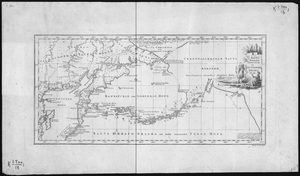
Cette carte russe de 1781 décrit des parties de l'est de la Sibérie et le nord-ouest du continent nord-américain, incluant les lieux atteints par les Russes Mikhail Gvozdev et Ivan Sind, l'explorateur anglais le capitaine James Cook, et d'autres. En 1732, l'expédition dirigée par Gvozdev et le navigateur Ivan Fedorov traversèrent le détroit de Béring entre l'Asie et l'Amérique, et découvrirent les îles de Diomede, puis atteignirent l'Alaska aux alentours du cap Prince-de-Galles. L'expédition débarqua sur le rivage de l'Amérique du nord continentale, marquée sur la carte comme le ""Point d'Amérique"", et indiqua que ce qu'elle avait découvert n'était pas une île mais un bien plus grand territoire. Au sud du détroit de Béring, la carte montre les îles cartographiées par le lieutenant Sind en 1764-68 et plusieurs îles découvertes par les Anglais. Au nord-est du détroit de Béring, à l'extrême nord de l'actuelle Alaska, se trouve un point atteint par Cook en 1778 lors de son troisième voyage vers le Pacifique, dans sa quête de l'introuvable Passage du Nord-Ouest. Il est marqué sur la carte avec ces mots